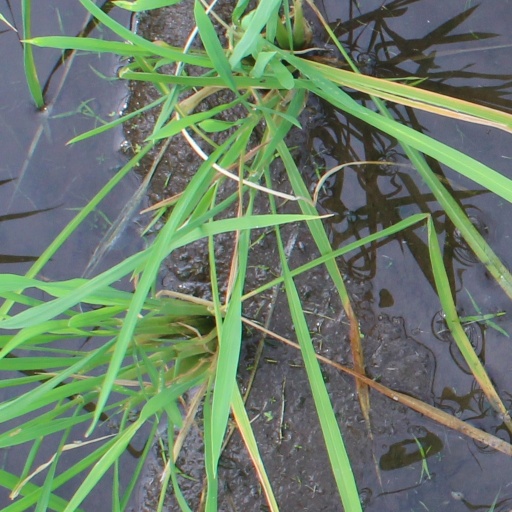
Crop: rice